Noemvriana

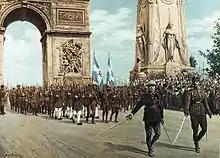
Painting depicting Greek military units in the World War I Victory Parade in Arc de Triomphe, Paris. July 1919.

Diplomacy failed despite continuing pressure applied by the Allies against Athens. On 24 November, du Fournet presented a seven-day ultimatum demanding the immediate surrender of at least ten Greek mountain artillery batteries. Du Fournet was instructed not to use force to take possession of the batteries. The admiral made a last effort to persuade the king to accept France's demands. He advised the king that he would land an Allied contingent and occupy certain positions in Athens until Greece accepted all the demands. The king said that the citizens of Greece, as well as the army, were against disarmament and only promised that the Greek forces would not attack the Allies.